Bitburg

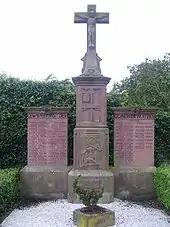
Memorial to soldiers of two world wars

In the interwar years, Bitburg, like most of the Eifel region, was impoverished and comparatively backward. Economic growth began after the Nazi Seizure of Power and the Nazi regime's introduction of employment-boosting public works projects, including infrastructure for war, particularly the Westwall; new armed forces barracks; and the development of the Nims-Sauer Valley railway. It is said that the building now used as the post office at Bitburg Annex (what is left of Bitburg Air Base) was the headquarters for Adolf Hitler when he was in the city.